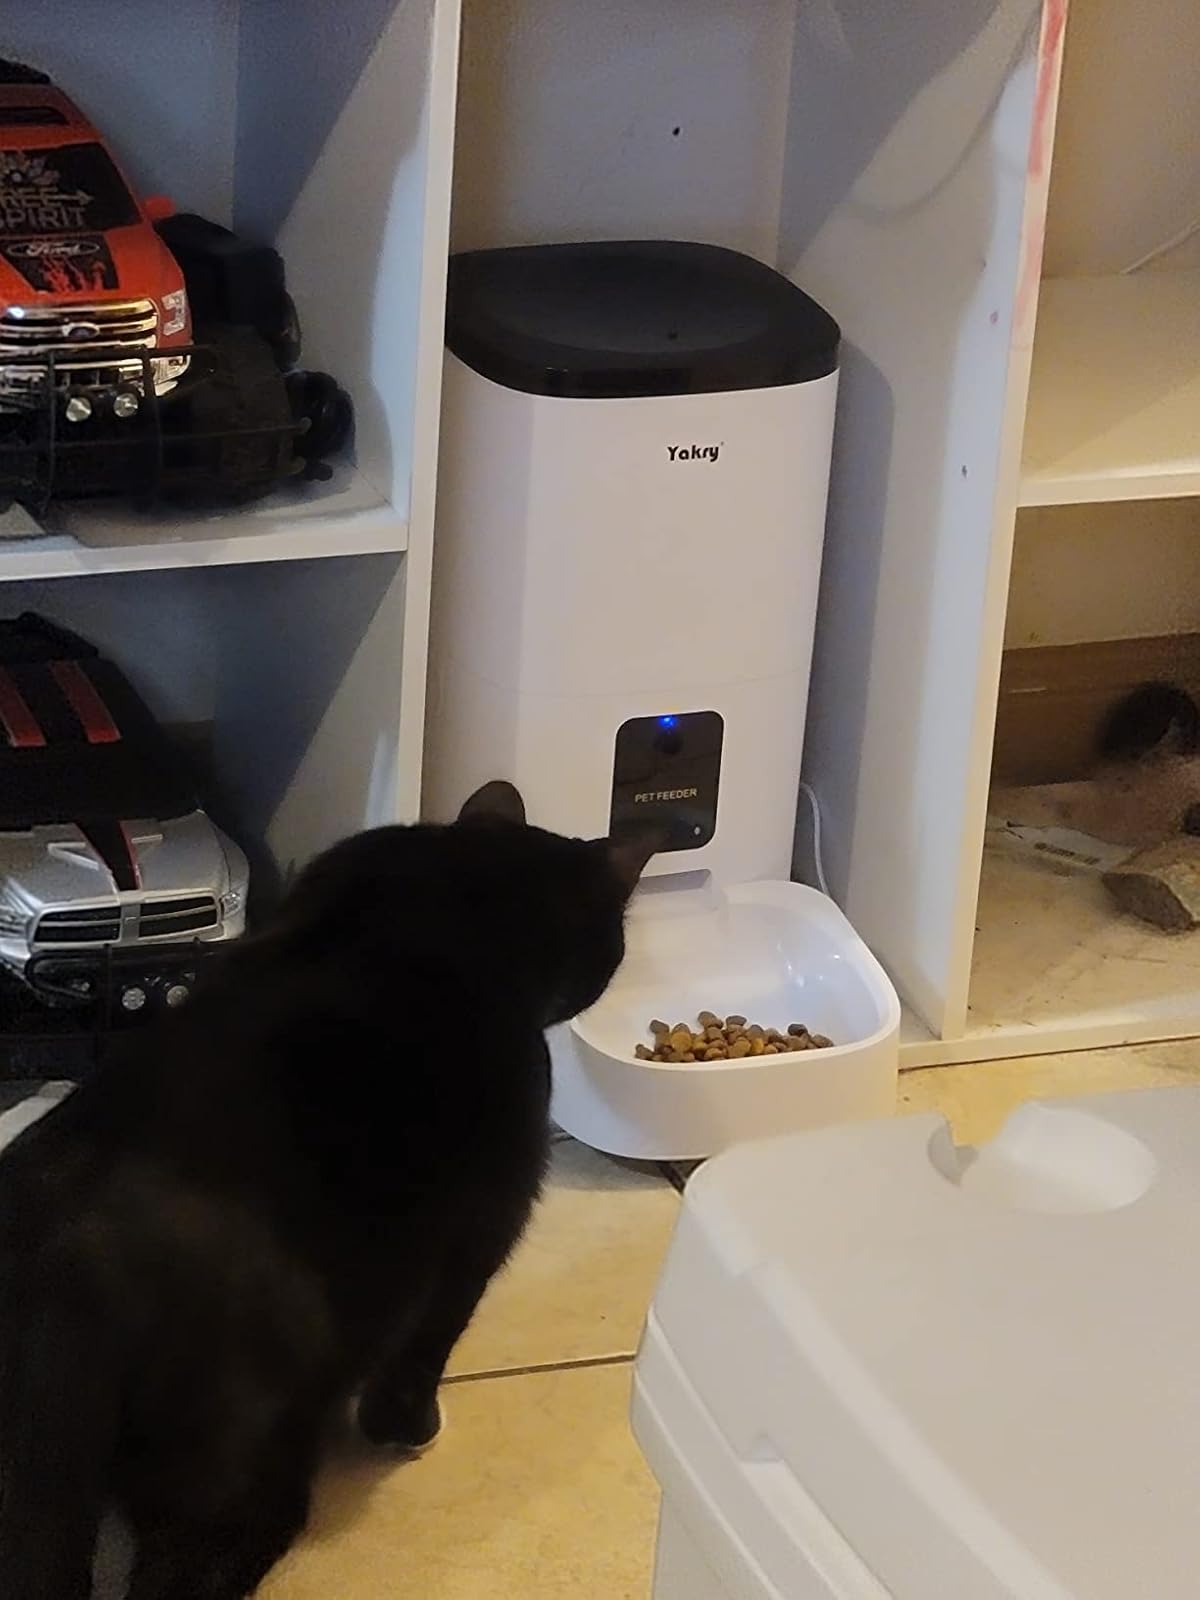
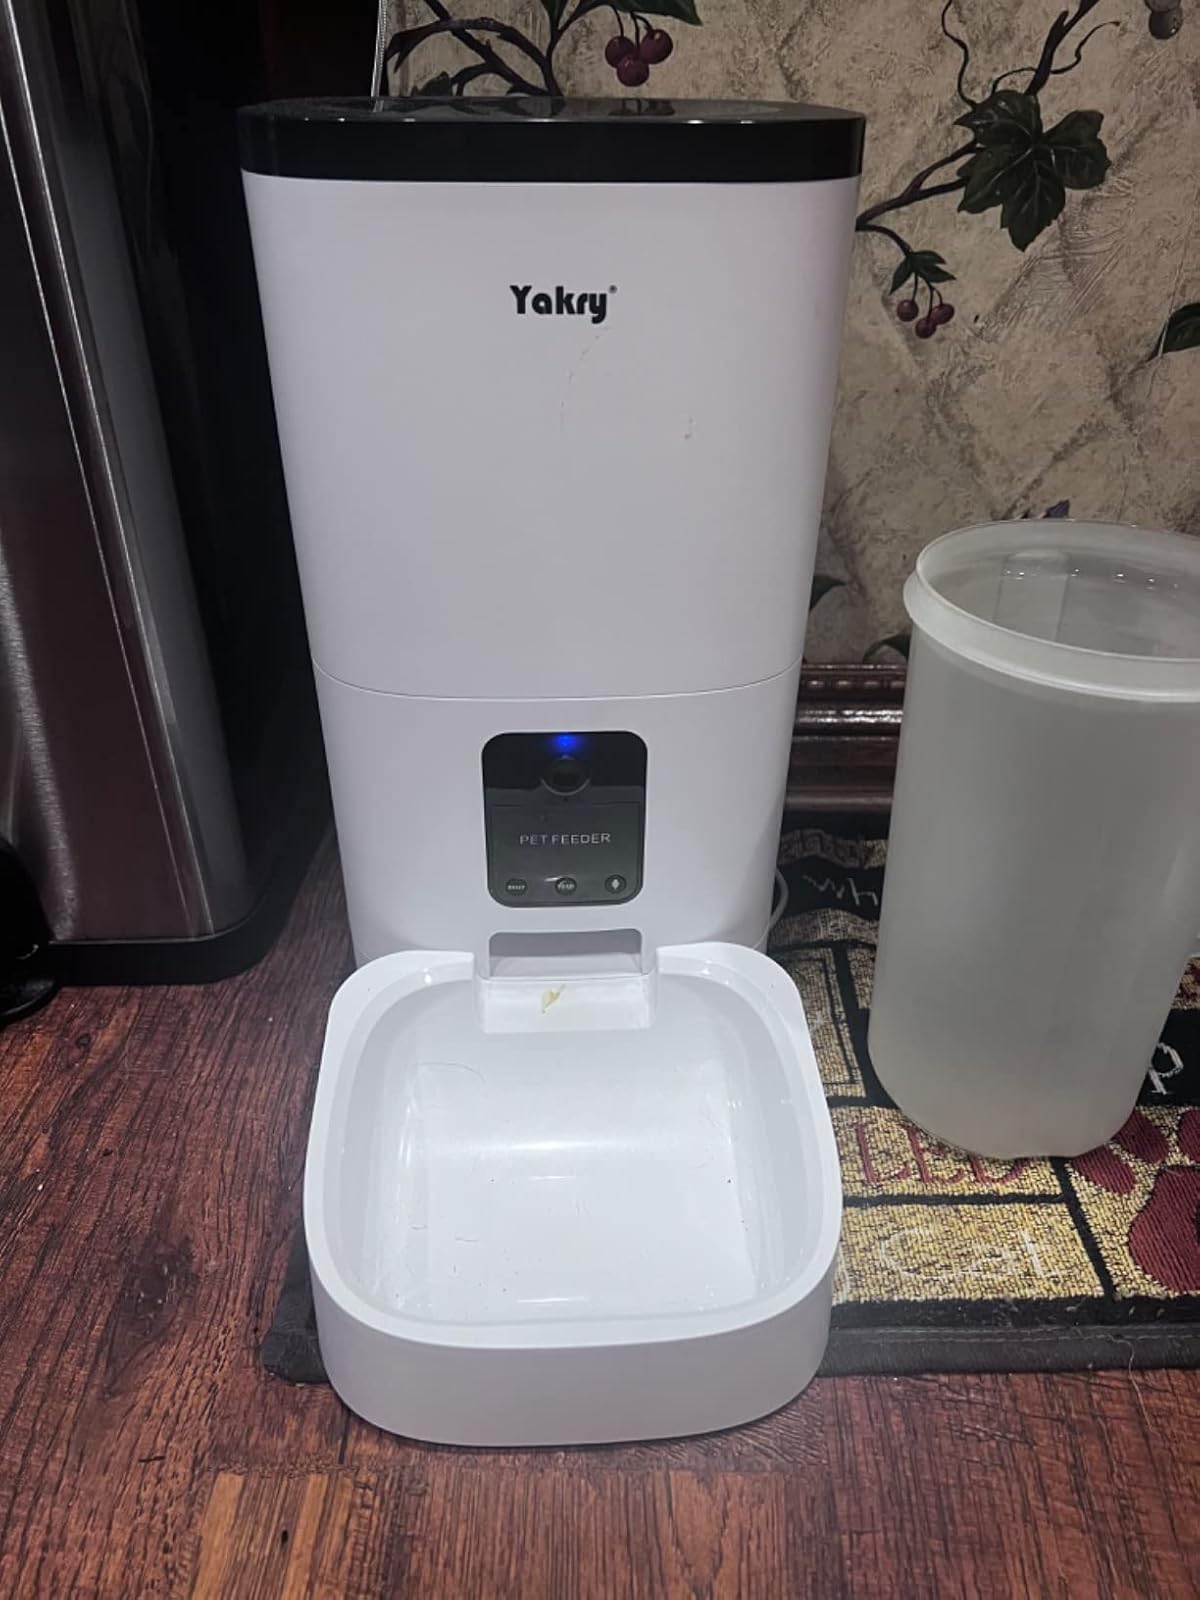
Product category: items_feeder
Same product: yes